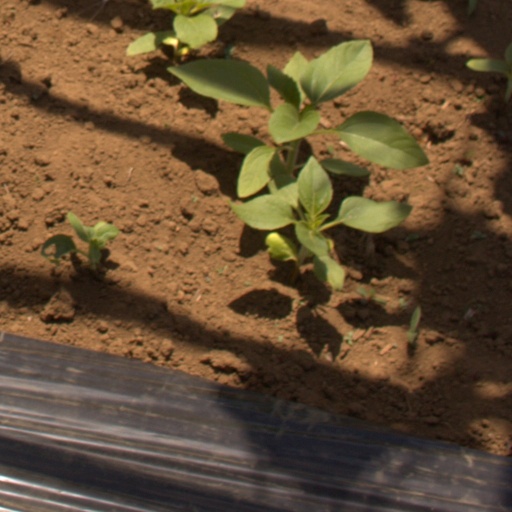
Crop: Jerusalem artichoke